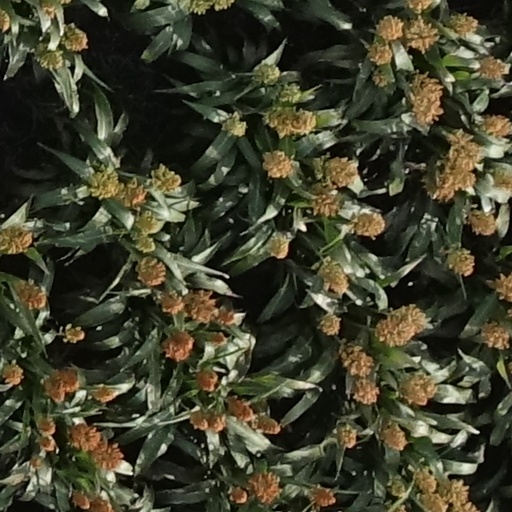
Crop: sorghum